Life with Father (TV series)

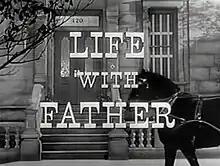
Title screen

Life with Father is an American television sitcom that ran from 1953 to 1955. It starred Leon Ames as Clarence Day Sr. and Lurene Tuttle as his wife Lavinia. It began broadcasting in color in 1954, and was the first live color TV series for network television originating in Hollywood.